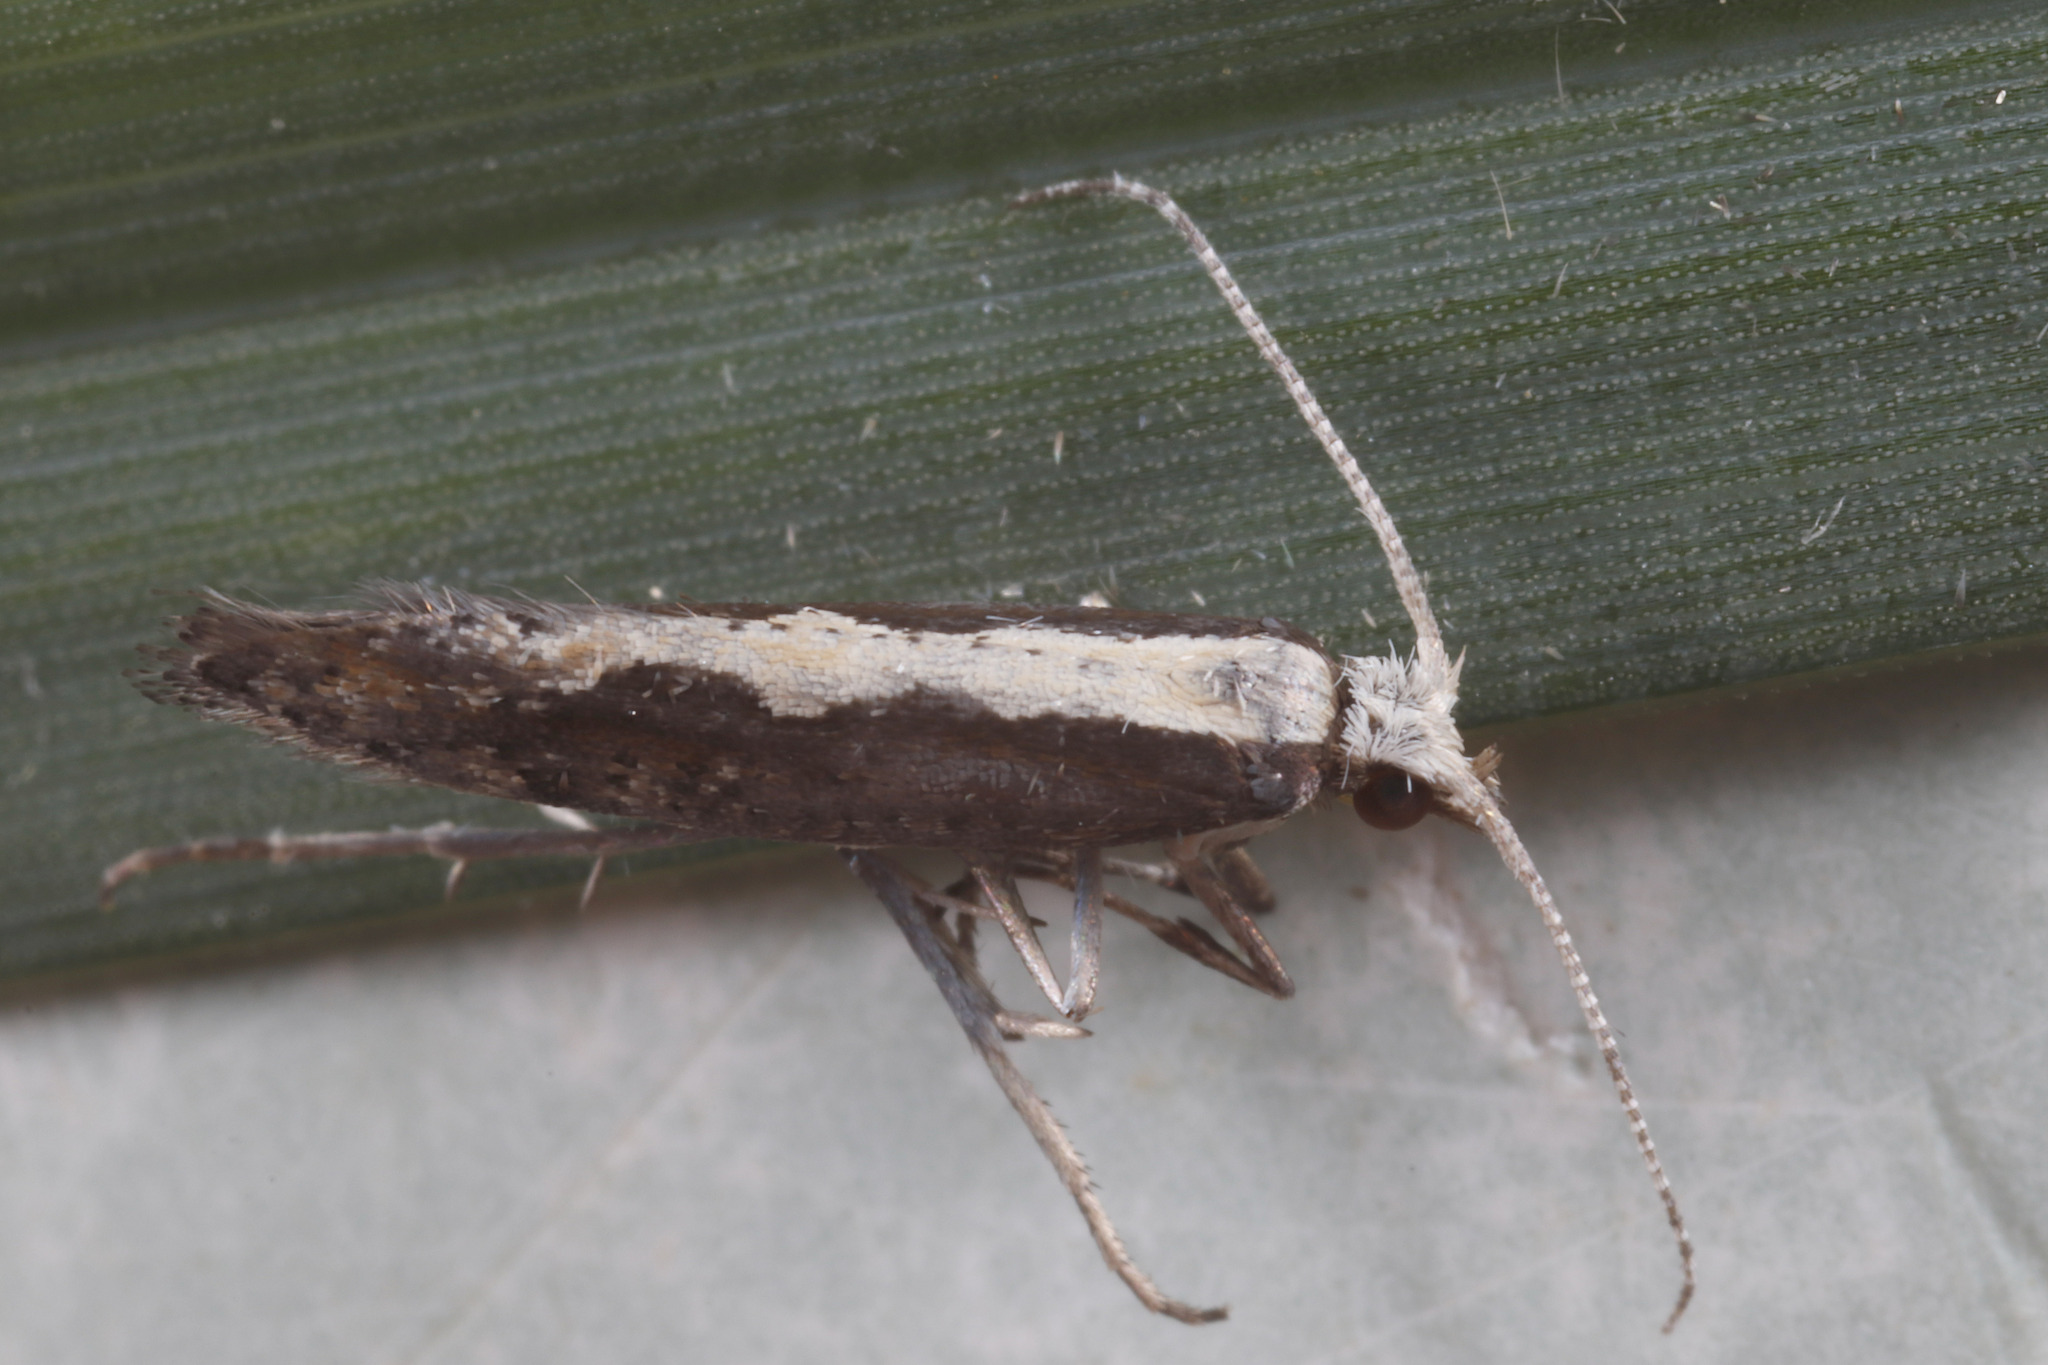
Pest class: diamondback_moth